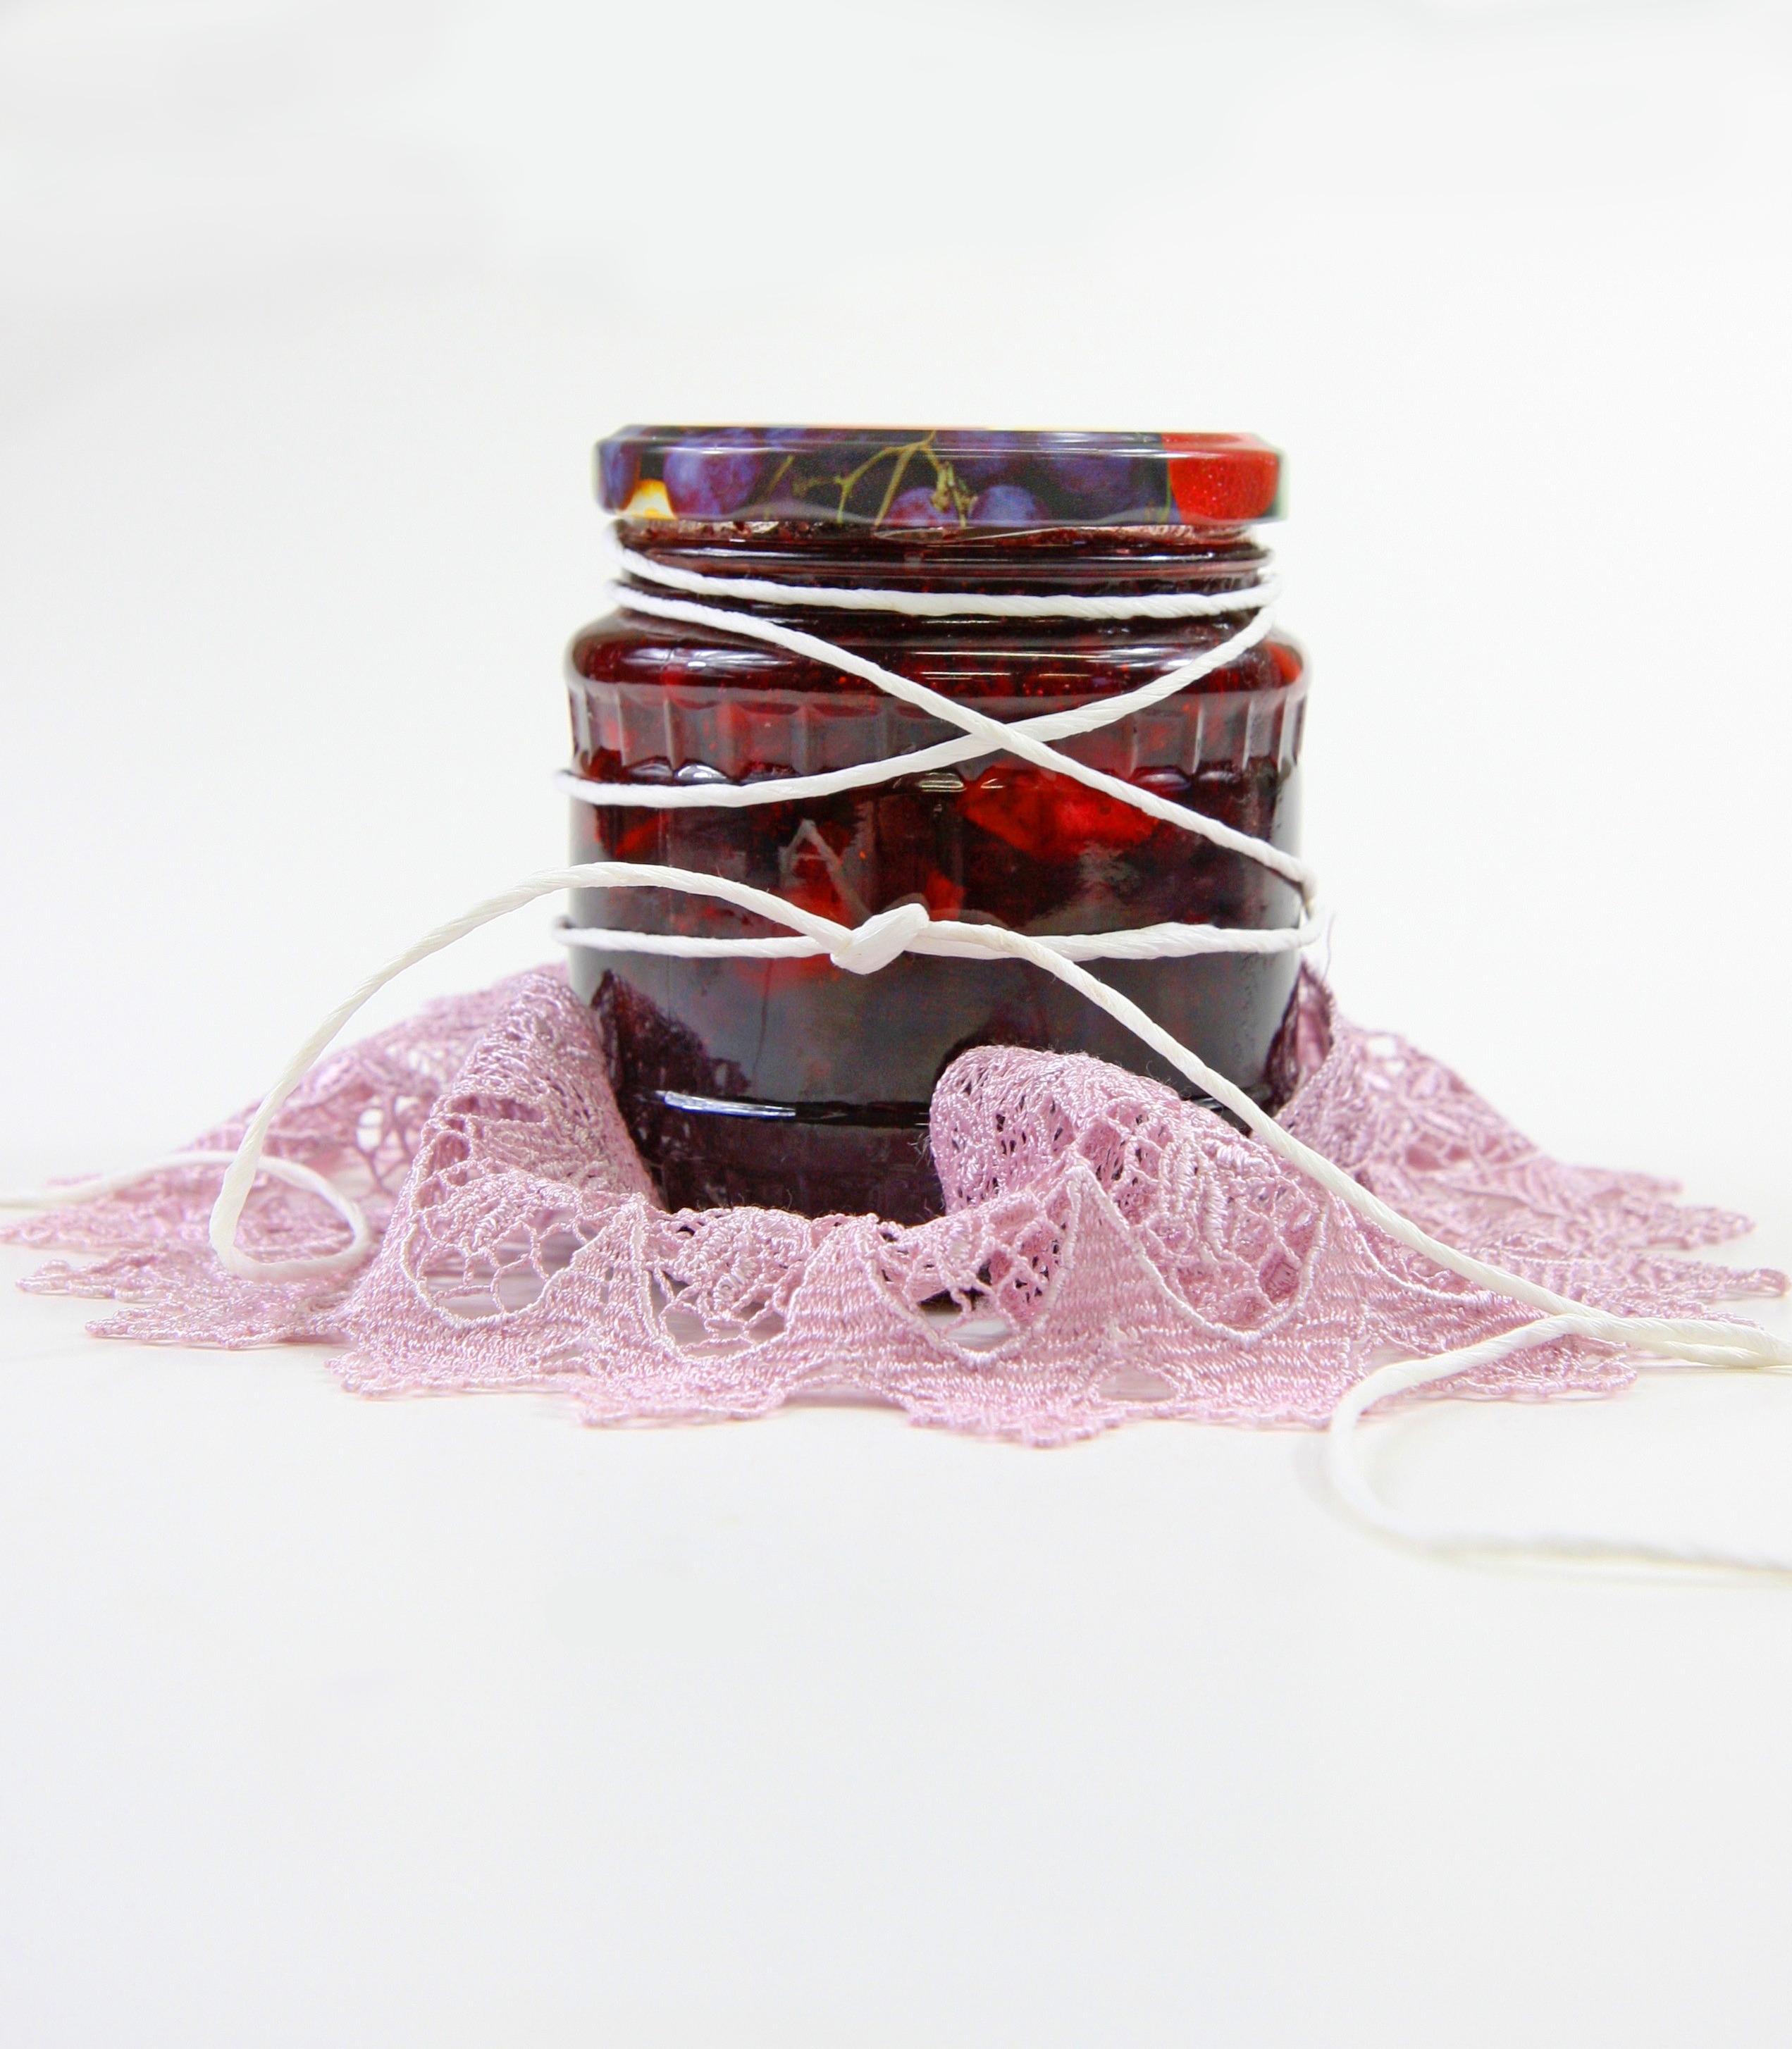
sweet, petal, jar, gift, pattern, food, pink, delicious, jam, textile, art, tasty, magenta, fashion accessory